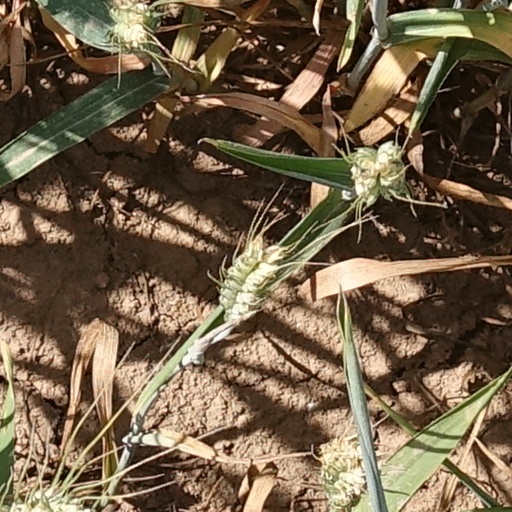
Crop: wheat